Tubercle effect

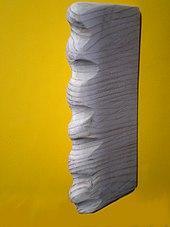
Tubercle model of a humpback whale flipper

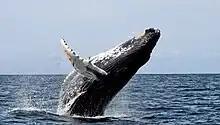
The tubercles on the humpback whale flipper.

The tubercle effect is a phenomenon where tubercles or large 'bumps' on the leading edge of an airfoil can improve its aerodynamics. The tubercle effect works by channeling flow over the airfoil into more narrow streams, creating higher velocities. Another side effect of these channels is the reduction of flow moving over the wingtip and resulting in less parasitic drag due to wingtip vortices. Using computational modeling, it was determined that the presence of tubercles produces a delay in the angle of attack until stall, thereby increasing maximum lift and decreasing drag. Humpback whales are the only known organisms to take advantage of the tubercle effect. It is believed that this effect allows them to be much more manoeuvrable in the water, allowing for easier capture of prey. The tubercles on their fins allow them to do aquatic maneuvers to catch their prey.